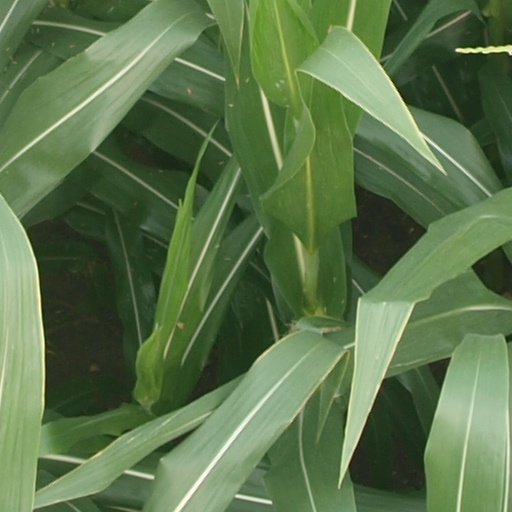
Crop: maize; corn